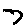
Label: 7